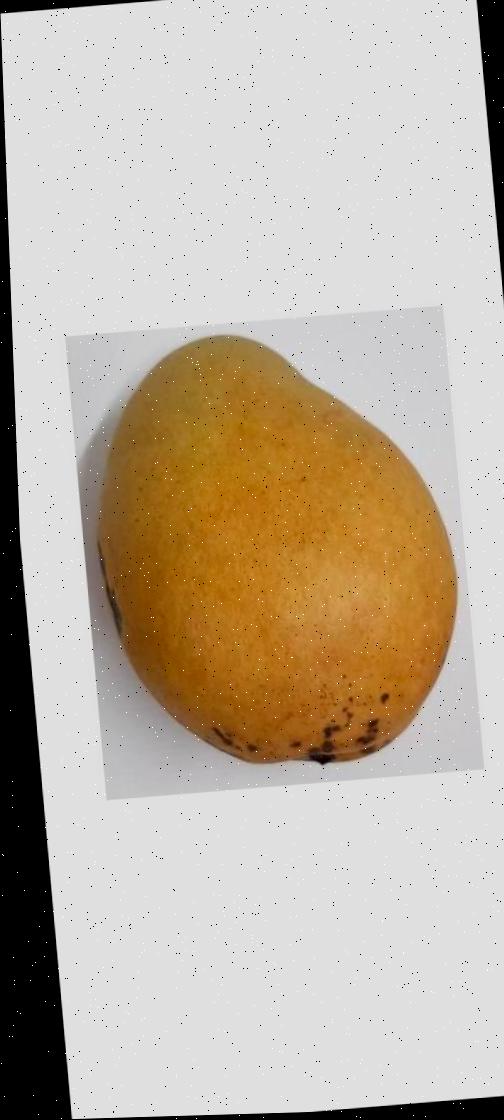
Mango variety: Bari-11